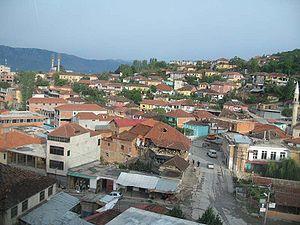
Peshkopi est une ville du nord-est de l'Albanie dans le district et la préfecture de Dibër. Elle est située à 41° 41′ 26″ N, 20° 26′ 45″ E. Sa population est de 14 000 habitants.